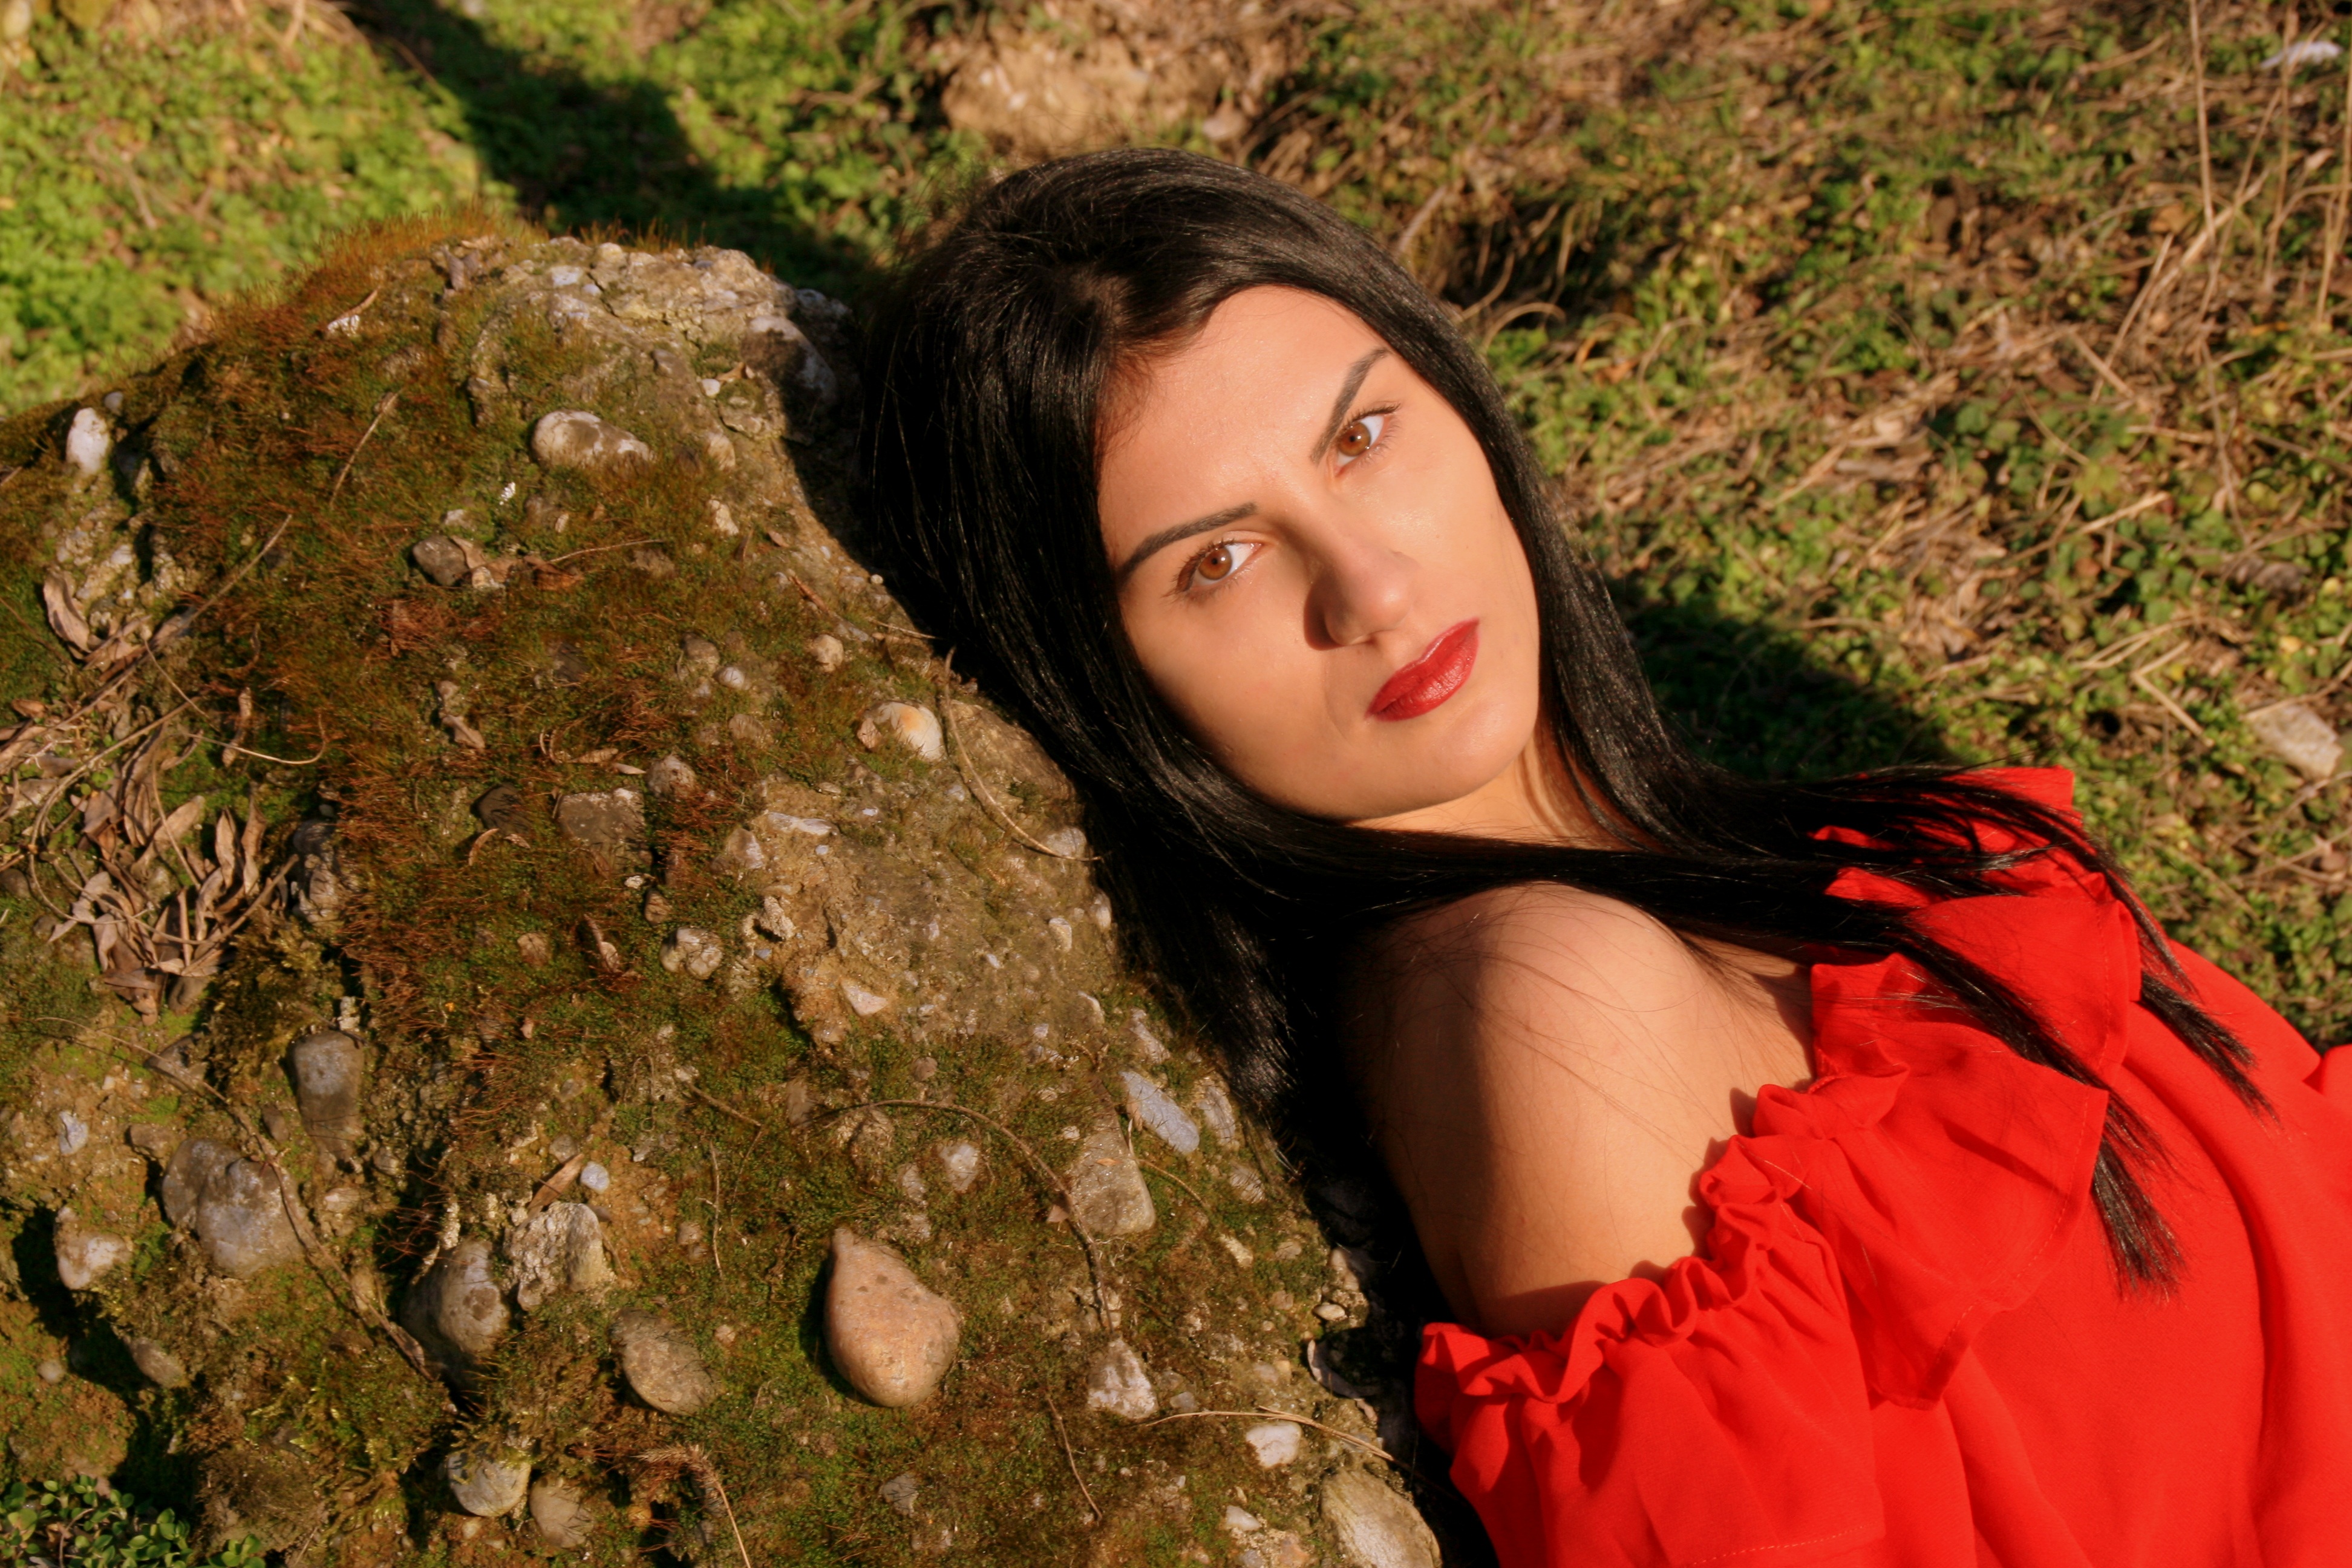
person, girl, woman, photography, sunlight, flower, portrait, model, spring, red, autumn, fashion, clothing, lady, dress, eye, beauty, costume, photo shoot, seduction, red lipstick, portrait photography, gipsy